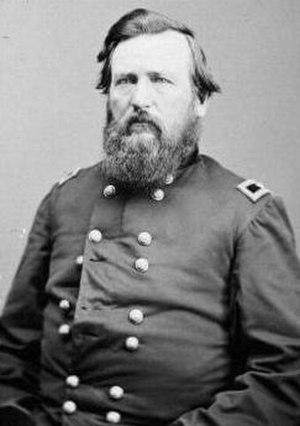
Charles Robert Woods est un brigadier-général de l'Union. Il est enterré à Newark, État de l'Ohio.